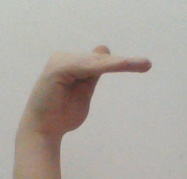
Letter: khaa